Great Railway Journeys

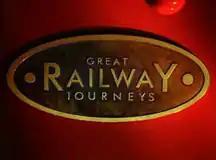
Title screen for most episodes from Series 2 onward.

Great Railway Journeys, originally titled Great Railway Journeys of the World, is a recurring series of travel documentaries produced by BBC Television. The premise of each programme is that the presenter, typically a well-known figure from the arts or media, would make a journey by train, usually through a country or to a destination to which they had a personal connection. The first series, which used the longer title, was broadcast on BBC2 in 1980. After a 14-year hiatus, a further three series were broadcast between 1994 and 1999, using the shorter series title. Similar series were broadcast in 1983, "Great Little Railways", and 2010, "Great British Railway Journeys".